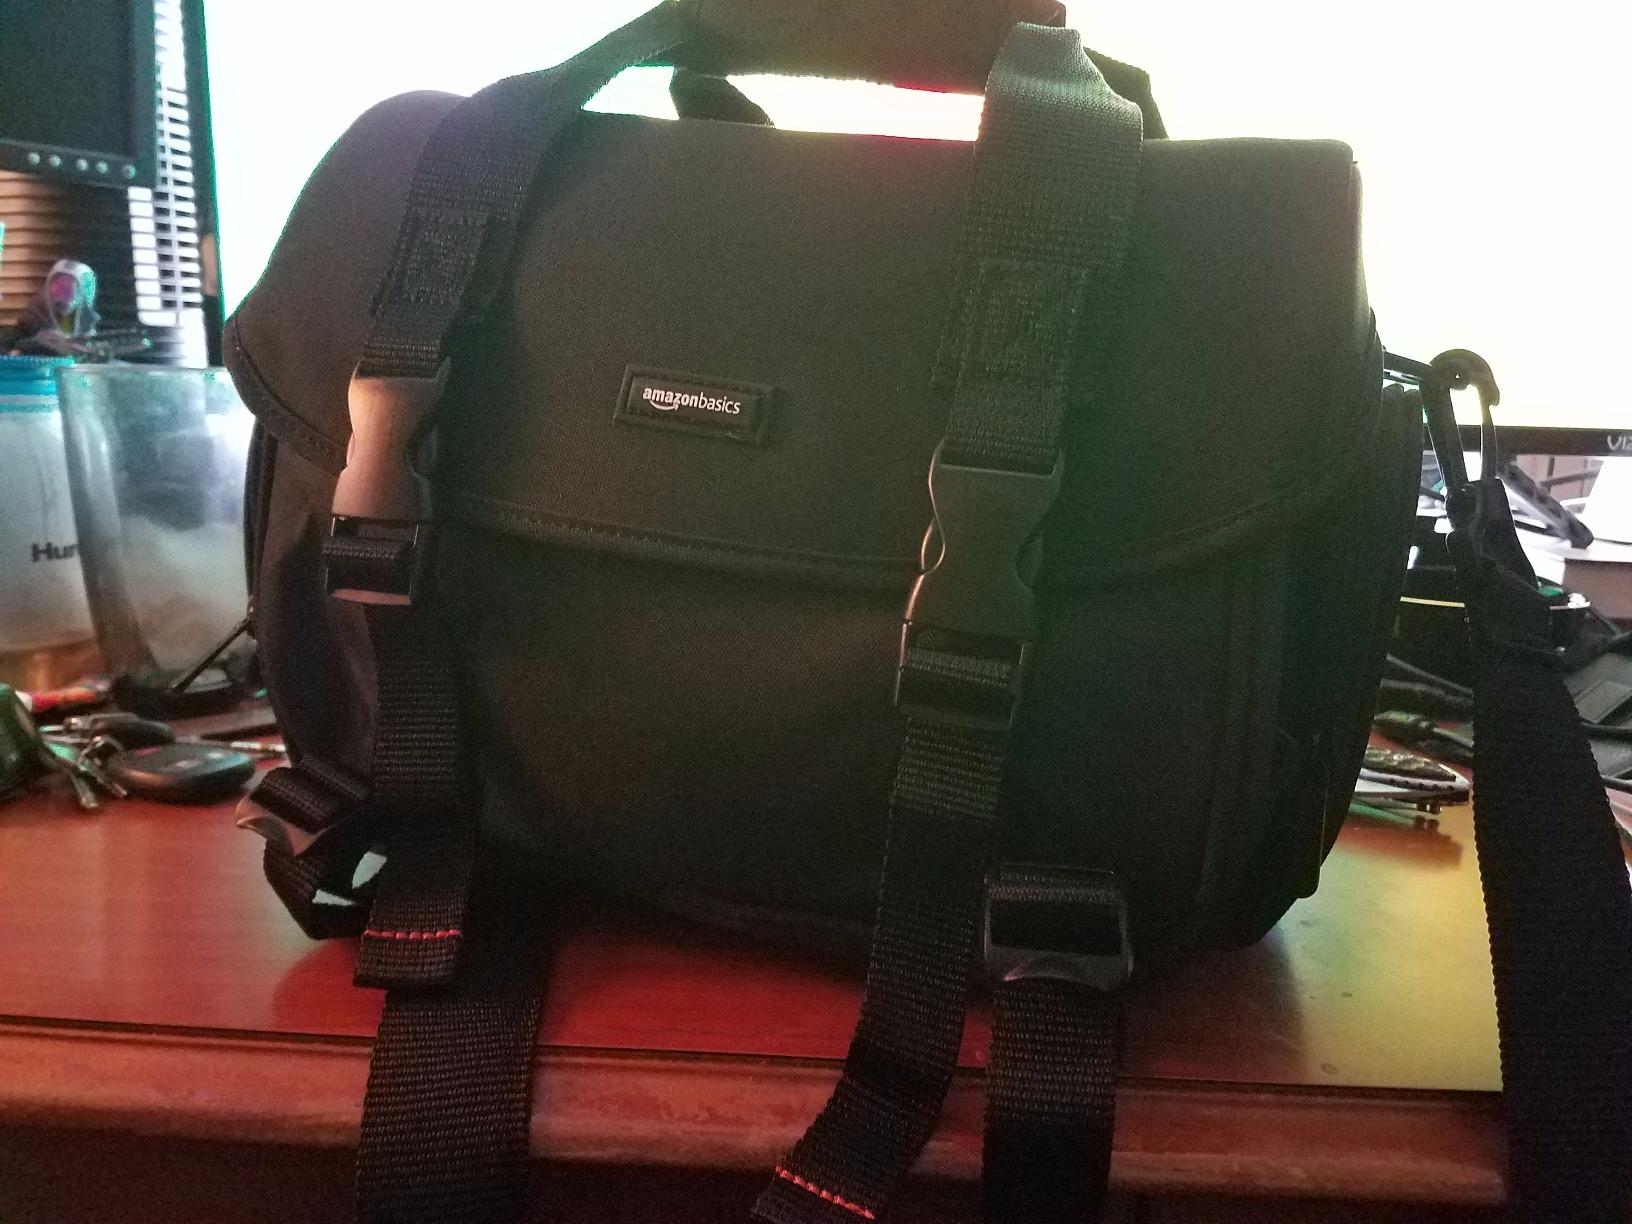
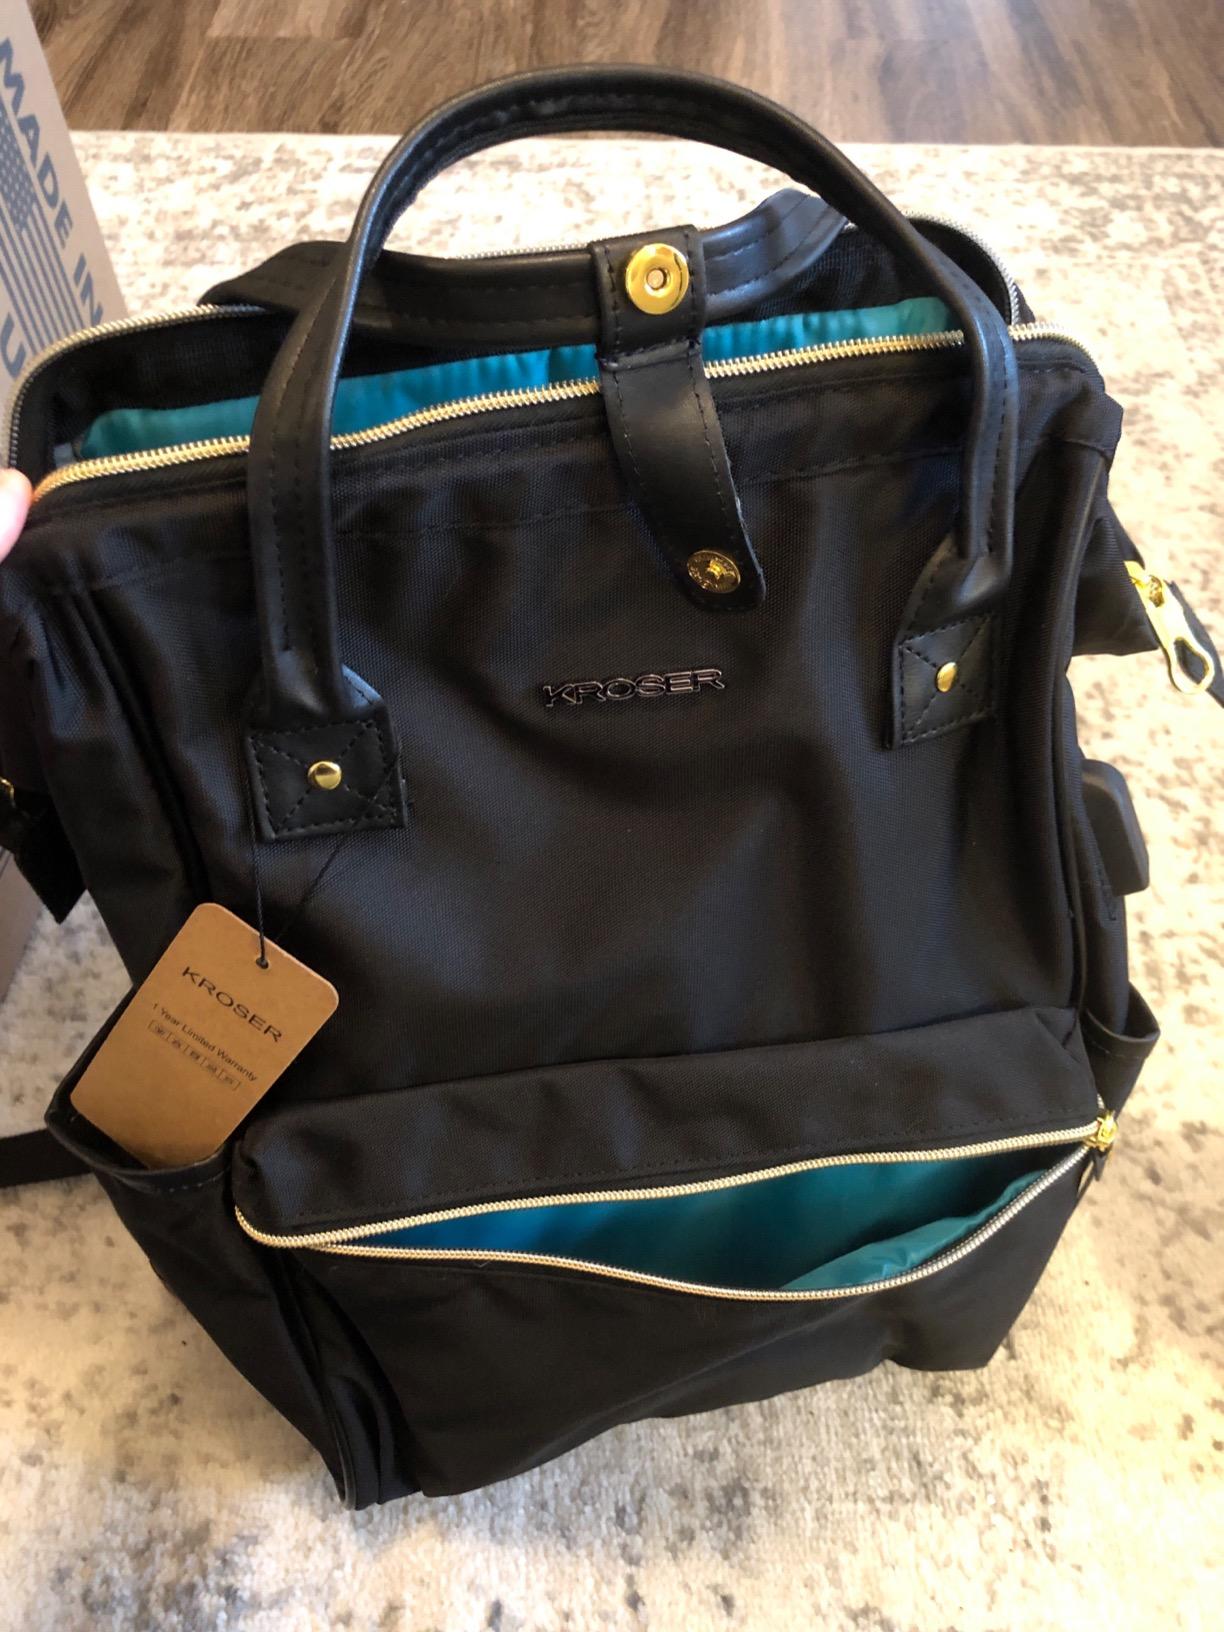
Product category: bag
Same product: no